Spring Hill Farm (Lebanon, New Hampshire)

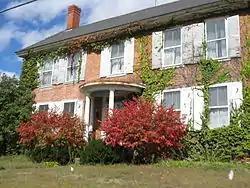

Spring Hill Farm is a historic farm at 263 Meriden Road in Lebanon, New Hampshire. Founded in the late 18th century, the farm is noted for innovations in dairy farming practices introduced in the 1920s by Maurice Downs. It is also one of a small number of surviving farm properties in the town, and was listed on the National Register of Historic Places in 2002.